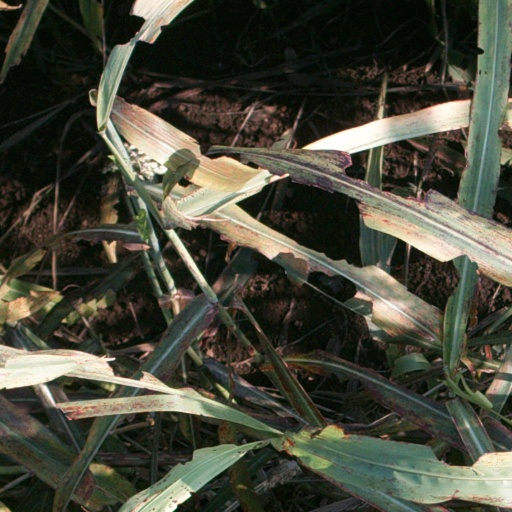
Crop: sorghum